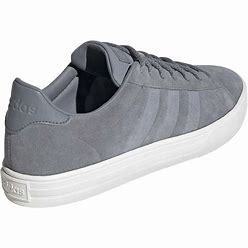
Brand: Adidas
Model: Daily 2